HAT-P-1b

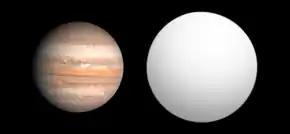
Size comparison of HAT-P-1b with Jupiter.

HAT-P-1b is an extrasolar planet orbiting the Sun-like star HAT-P-1, also known as ADS 16402 B. HAT-P-1 is the dimmer component of the ADS 16402 binary star system. It is located roughly 521 light years away from Earth in the constellation Lacerta. HAT-P-1b is among the least dense of any of the known extrasolar planets.